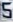
Number: 5